Indian cuisine

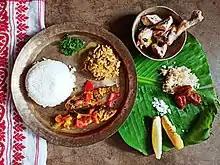
A lunch platter of Assamese cuisine

The staple food of Arunachal Pradesh is rice, along with fish, meat, and leaf vegetables. Native tribes of Arunachal are meat eaters and use fish, eggs, beef, chicken, pork, and mutton to make their dishes.